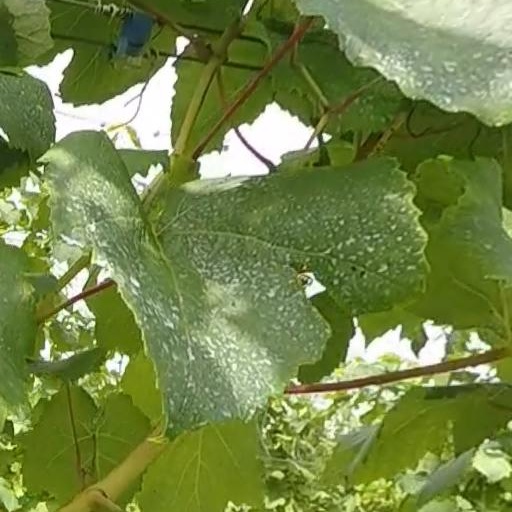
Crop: grape